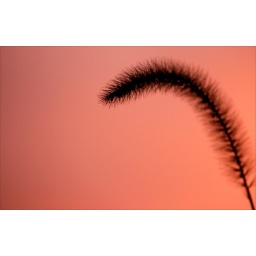
A macro of grass against the sunset in the sky